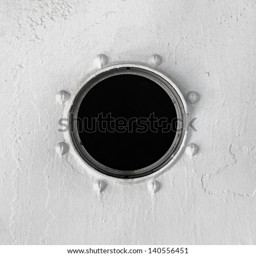
old window at the gray wall of the vessel